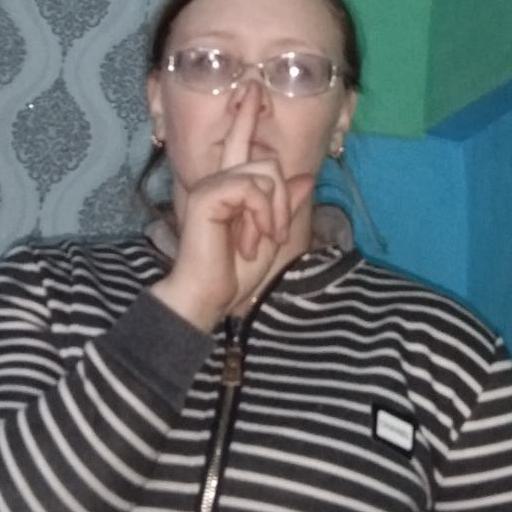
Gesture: mute